History of the foreign relations of the United Kingdom

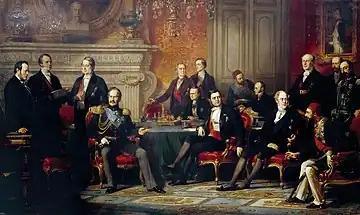
Diplomats at the Congress of Paris, 1856, settled the Crimean War; "The Congress of Paris" by Edouard Louis Dubufe.

The Seven Years' War (1756–1763 in Europe, 1754–1763 in North America) was a major international conflict centered in Europe but reaching across the globe. Great Britain and Prussia were the winners over France, Austria, Spain and Russia. Britain swept up much of the overseas French Empire in North America and India. The financing of war was a critical issue, which Britain handled well, and France handled poorly, leaving itself so deep in debt that it never fully recovered. William Pitt energized the British leadership, and used effective diplomacy and military strategy to achieve his victory. Britain used the manpower from its American colonies effectively in cooperation with its regulars and its Navy to overwhelm the much less populous French colonial empire in what is now Canada. From a small spark in 1754 the fighting spread to Europe. 1759, was the "annus mirabilis" ("miraculous year"), with victory after victory. British and Prussian troops defeated the French army at the Battle of Minden, the British captured Guadeloupe Island and Quebec, smashed the French fleet at Quiberon Bay, and (in January 1760) defeated the French in southern India. Peace terms were hard to reach and the war dragged on until everyone was exhausted. The British national debt soared to £134 million from £72 million, but London had a financial system capable of handling the burden. Britain now had complete control of the colonies that became Canada and the United States.